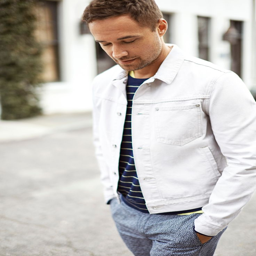
a few light layers will add a polished touch to your summer look .